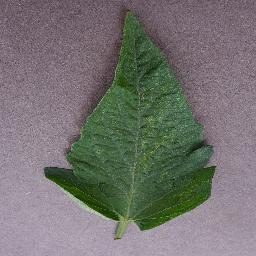
Label: Tomato___Spider_mites Two-spotted_spider_mite